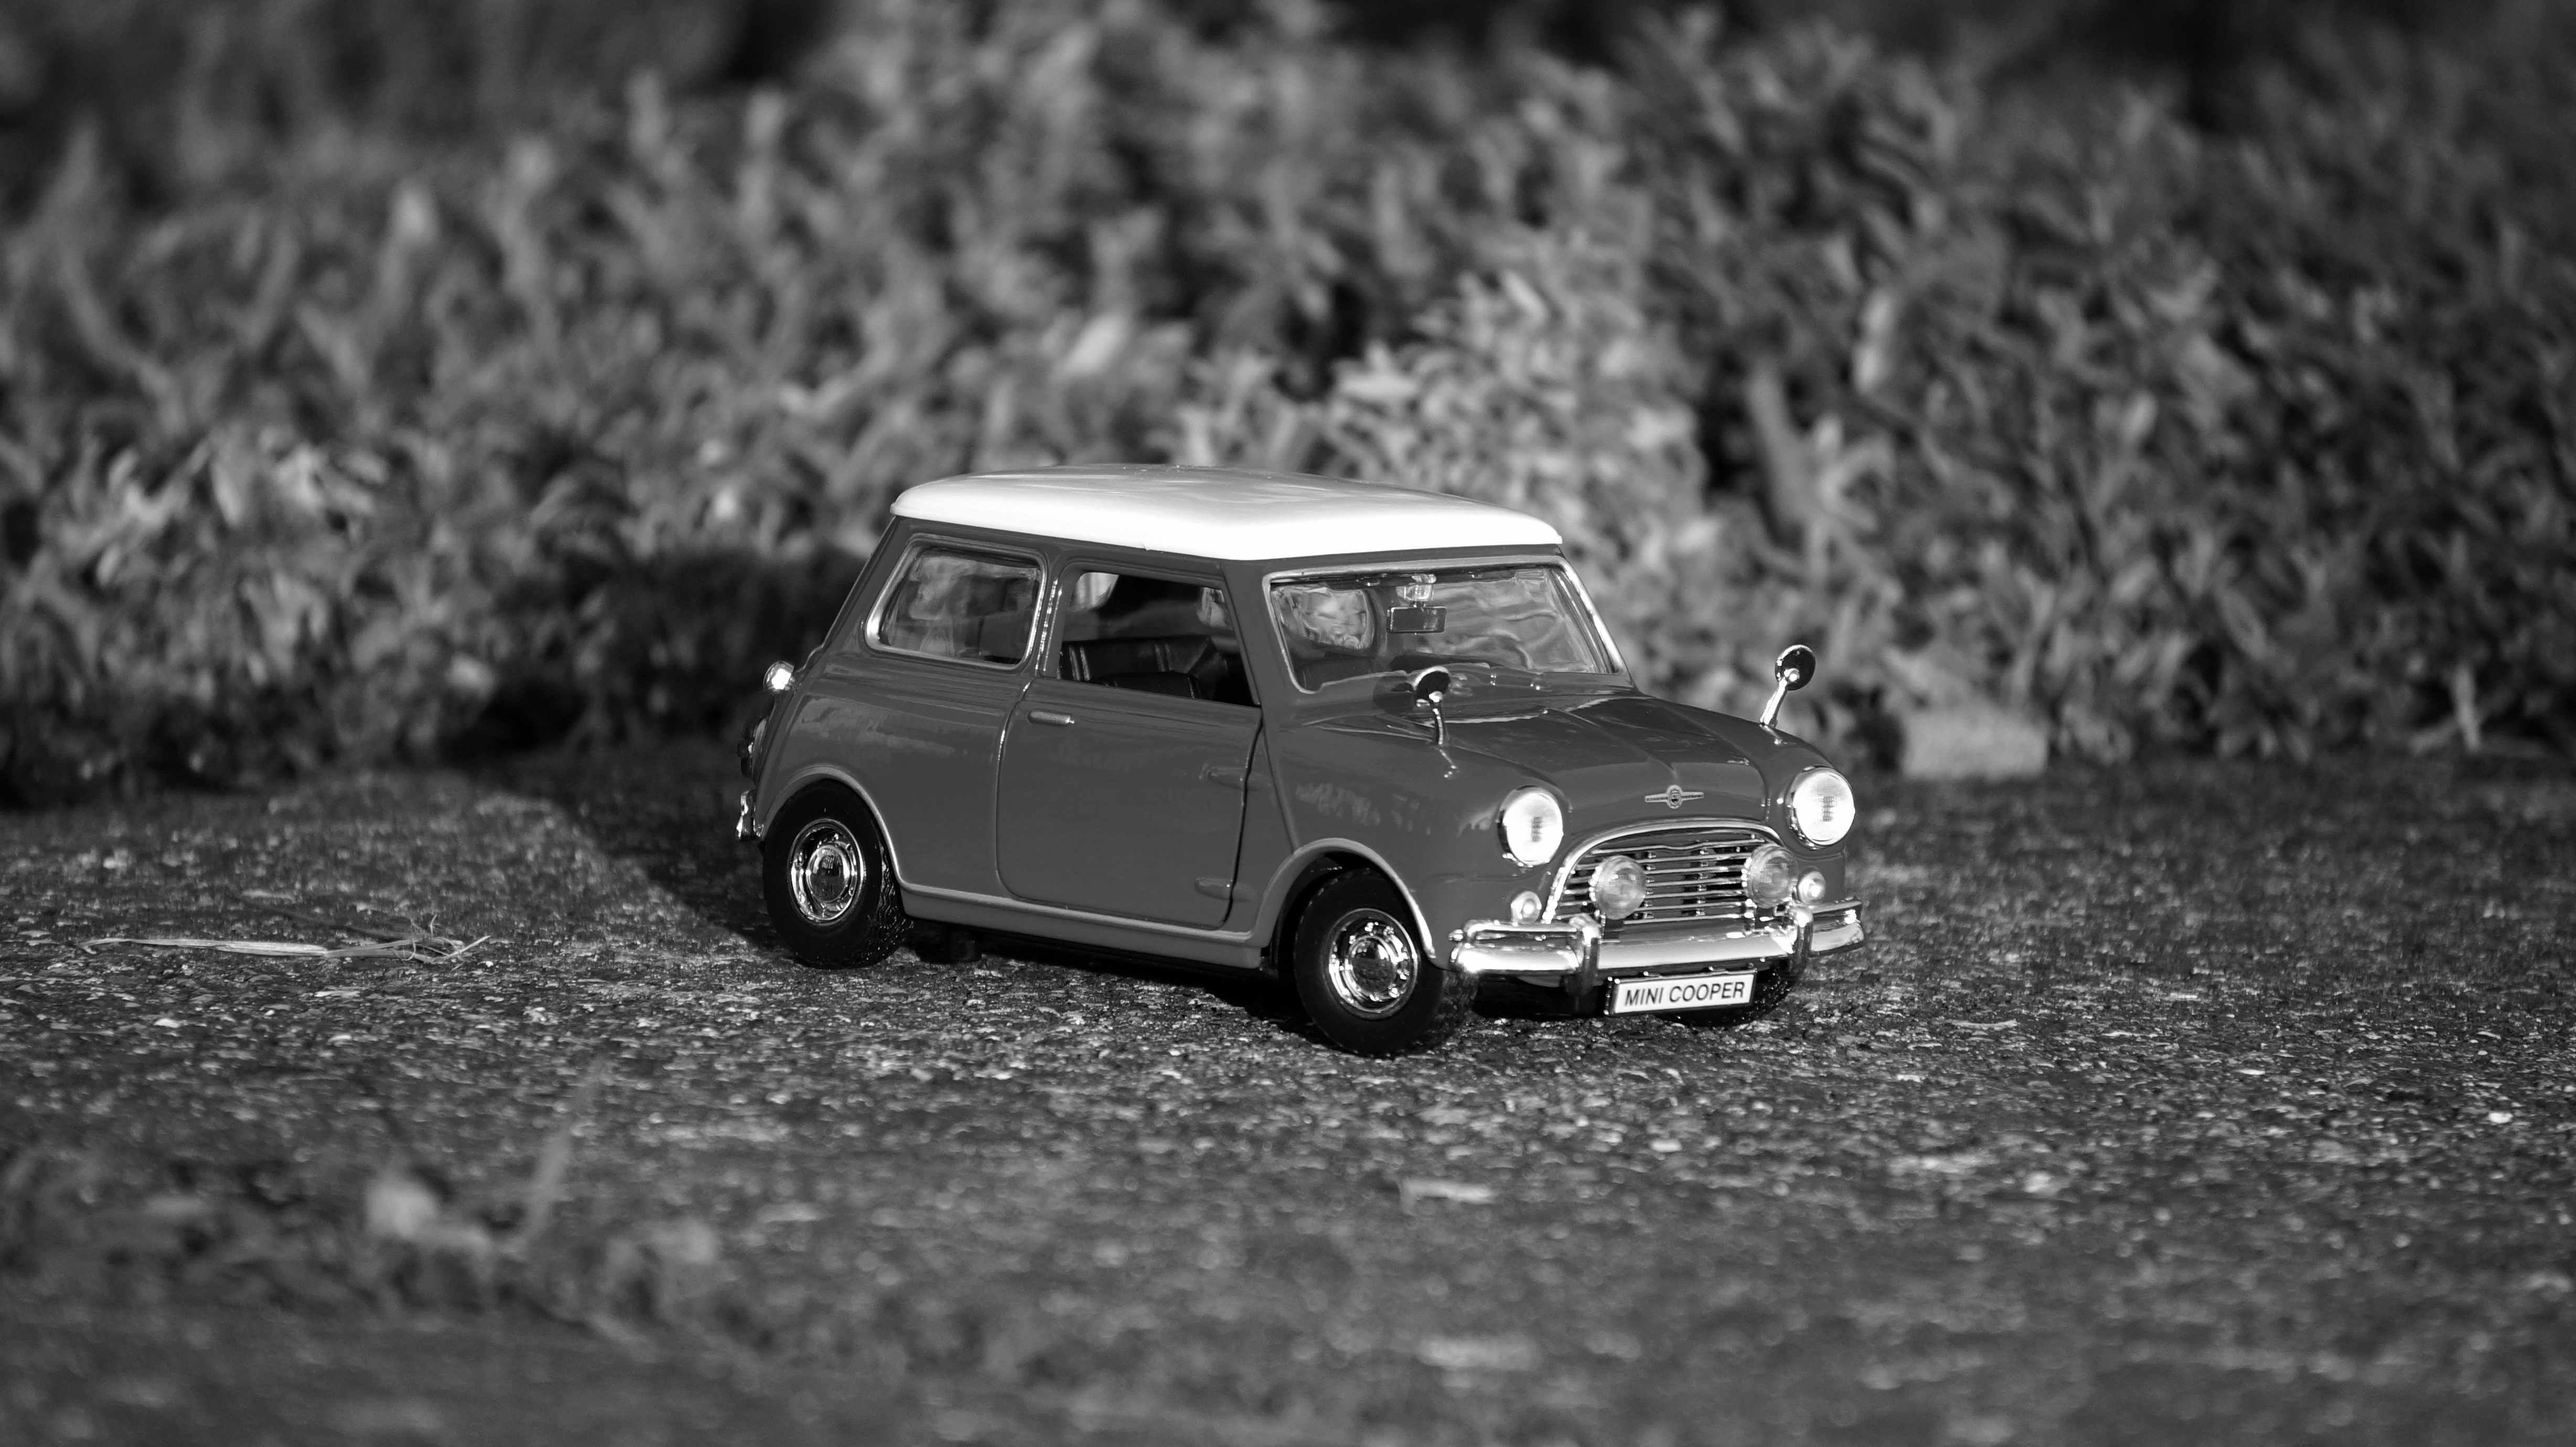
black and white, car, vintage, wheel, old, model, vehicle, monochrome, toy, mini cooper, mini, classic, 1960s, old cars, city car, land vehicle, monochrome photography, automobile make, compact car, automotive design, subcompact car